The Adventures of Lomax

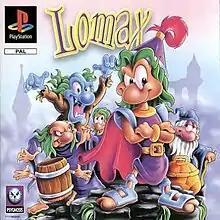
PlayStation version cover art

The Adventures of Lomax (known in Europe as Lomax) is a platforming video game created by Psygnosis in 1996 for the PlayStation and Microsoft Windows. It is a spin-off video game of the "Lemmings" series. The player takes the role of Lomax, a lemming knight who must save his fellow lemmings who have been brainwashed by the wicked sorcerer Evil Ed.